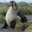
Label: seal